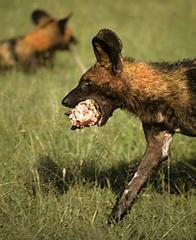
African_hunting_dog